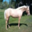
Label: horse